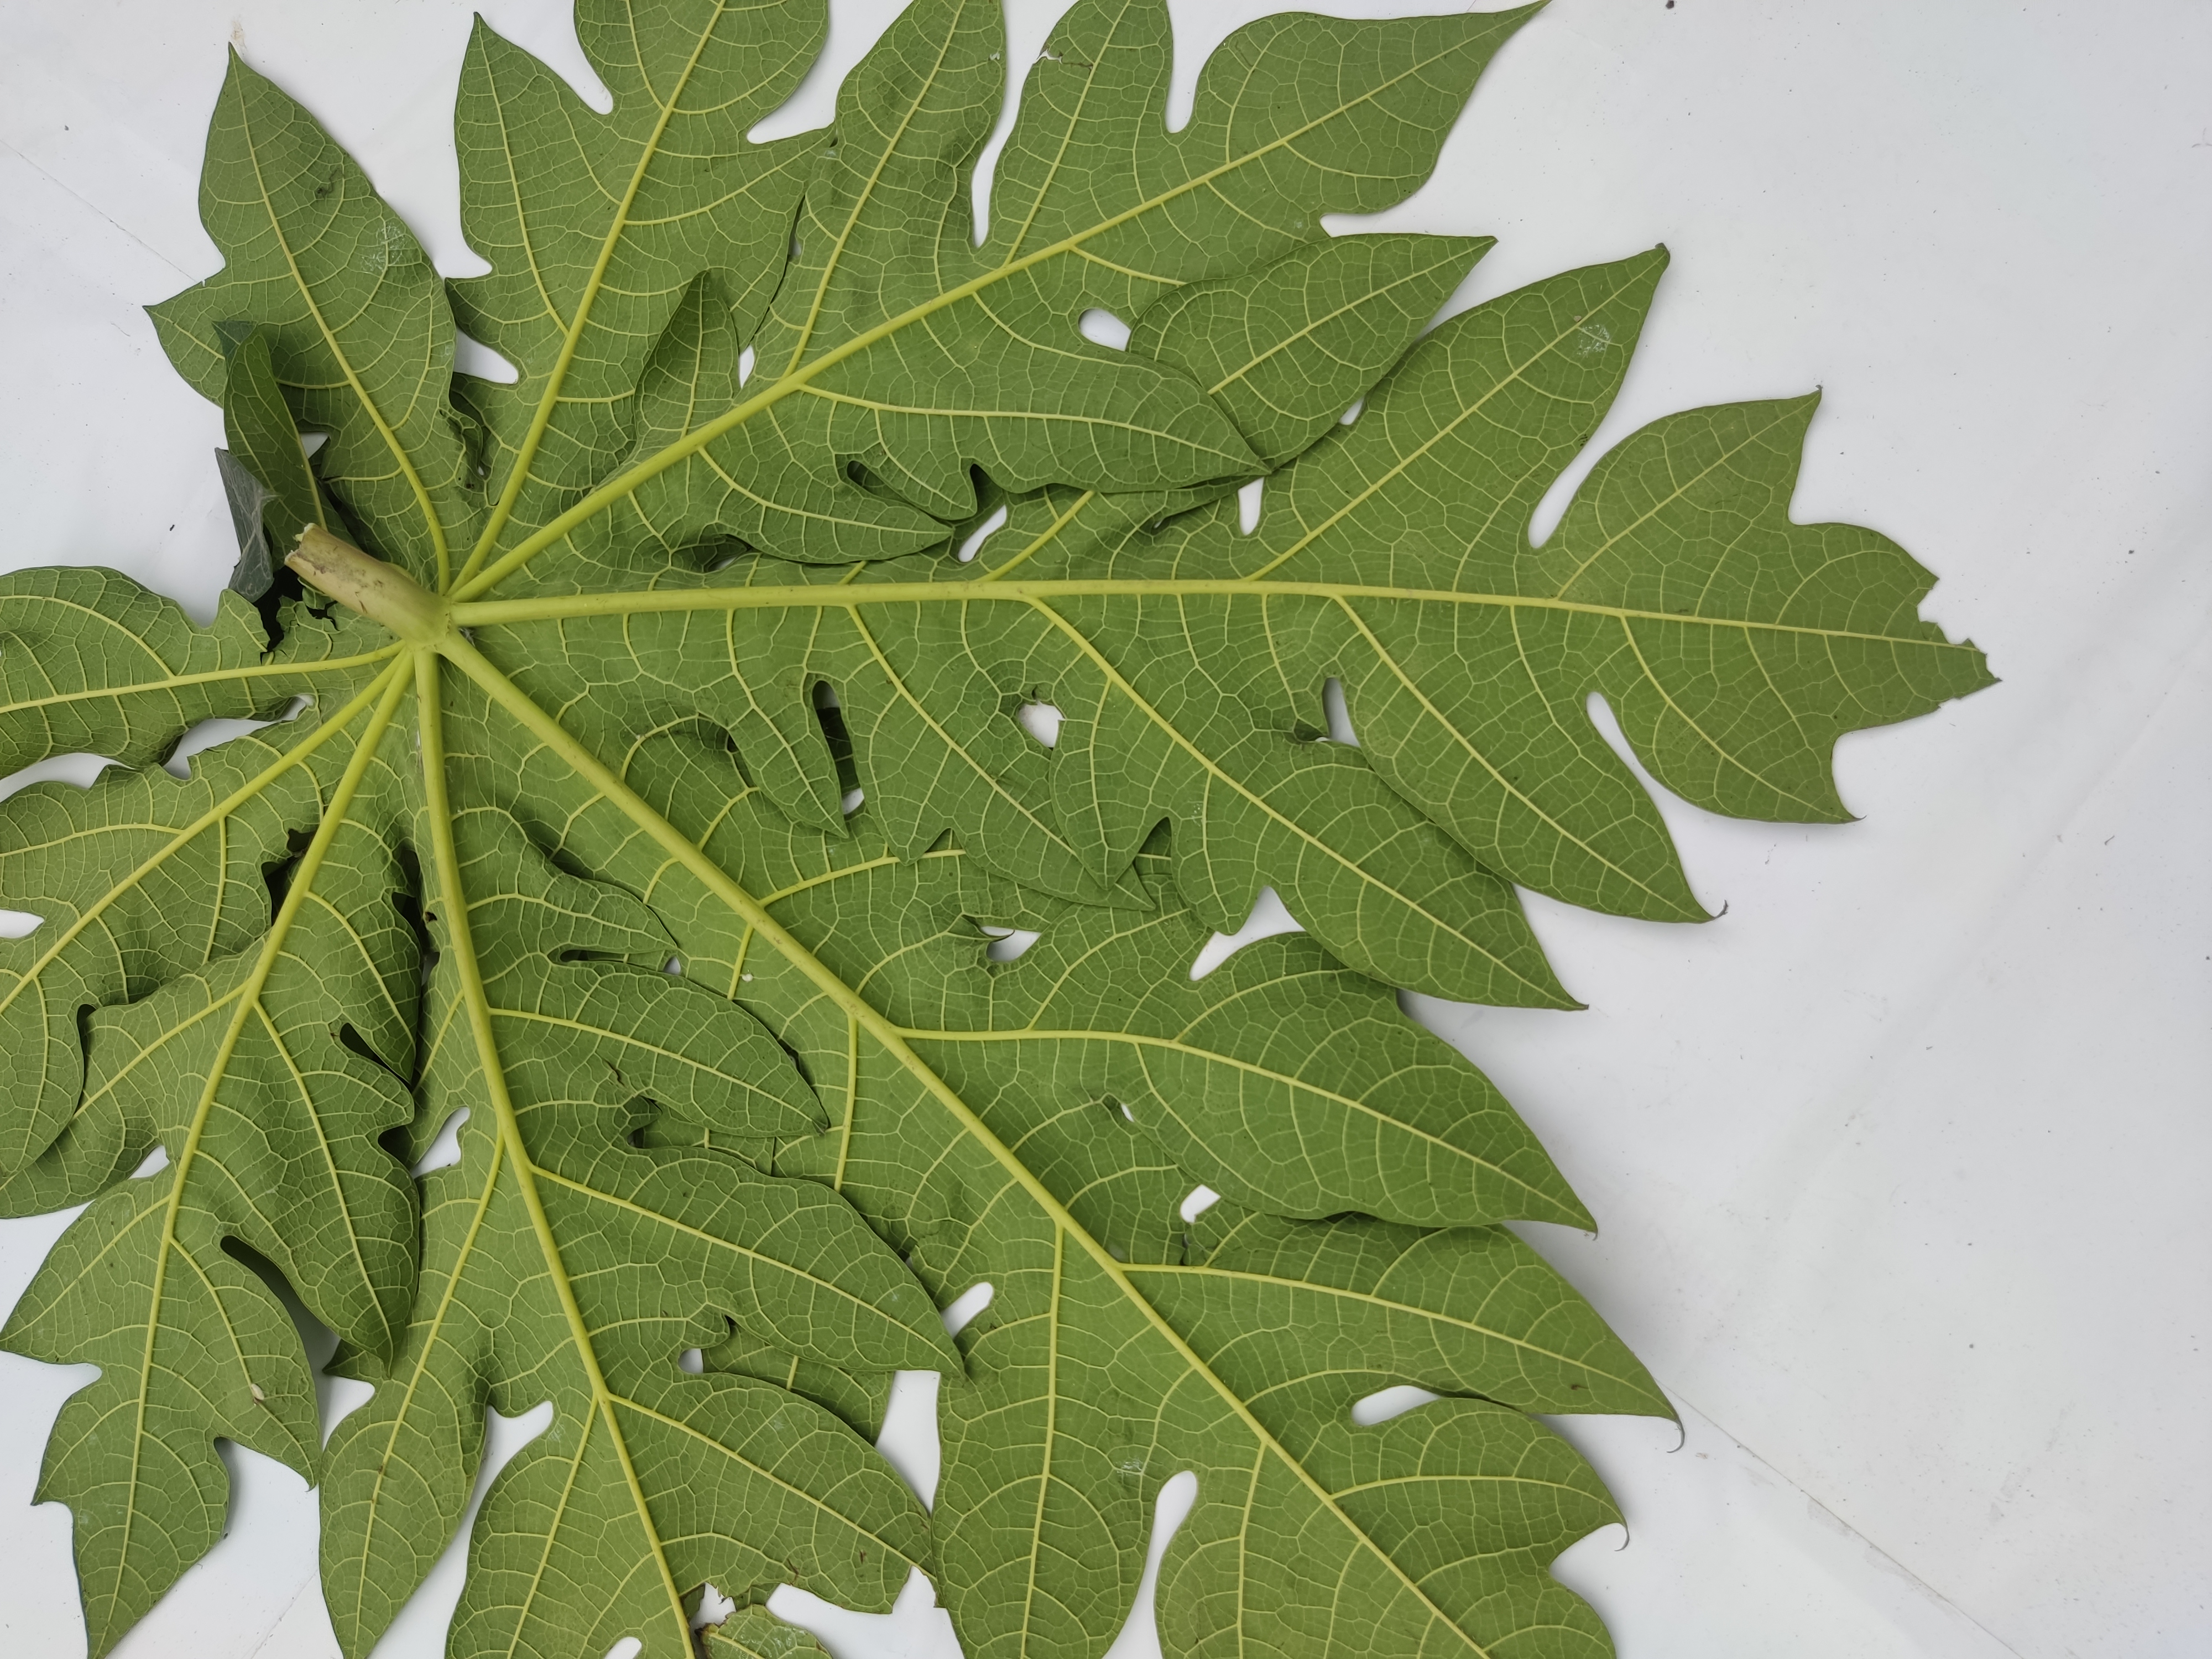
Label: Healthy Leaf